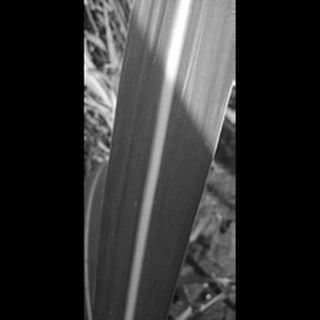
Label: healthy_sugarcane